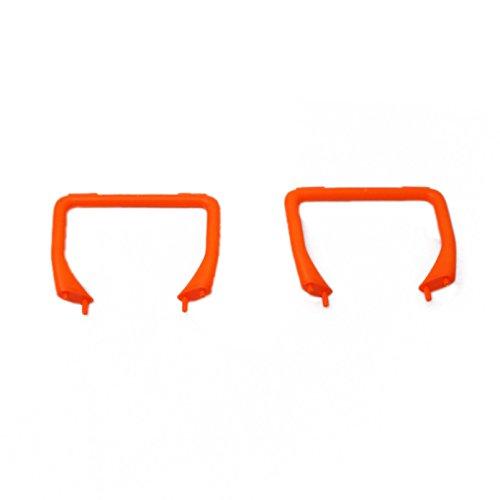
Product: Rage RC 3014 Landing Gear (2) Century Replacement Parts
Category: Toys & Games | Hobbies | Remote & App Controlled Vehicles & Parts | Remote & App Controlled Vehicle Parts
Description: Use Rage RC stock and hop-up Replacement parts to get the most out of you Rage RC products.
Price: $3.45
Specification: ProductDimensions:5.9x4.9x0.4inches|ItemWeight:0.32ounces|ShippingWeight:0.32ounces(Viewshippingratesandpolicies)|DomesticShipping:ItemcanbeshippedwithinU.S.|InternationalShipping:ThisitemcanbeshippedtoselectcountriesoutsideoftheU.S.LearnMore|ASIN:B073D8VL2L|Itemmodelnumber:RGR3014|Manufacturerrecommendedage:16-16years